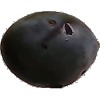
Label: Plum 3